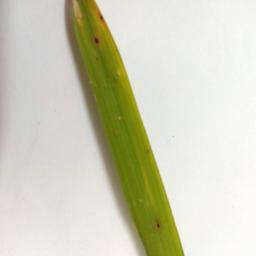
Label: Rice___Brown_Spot